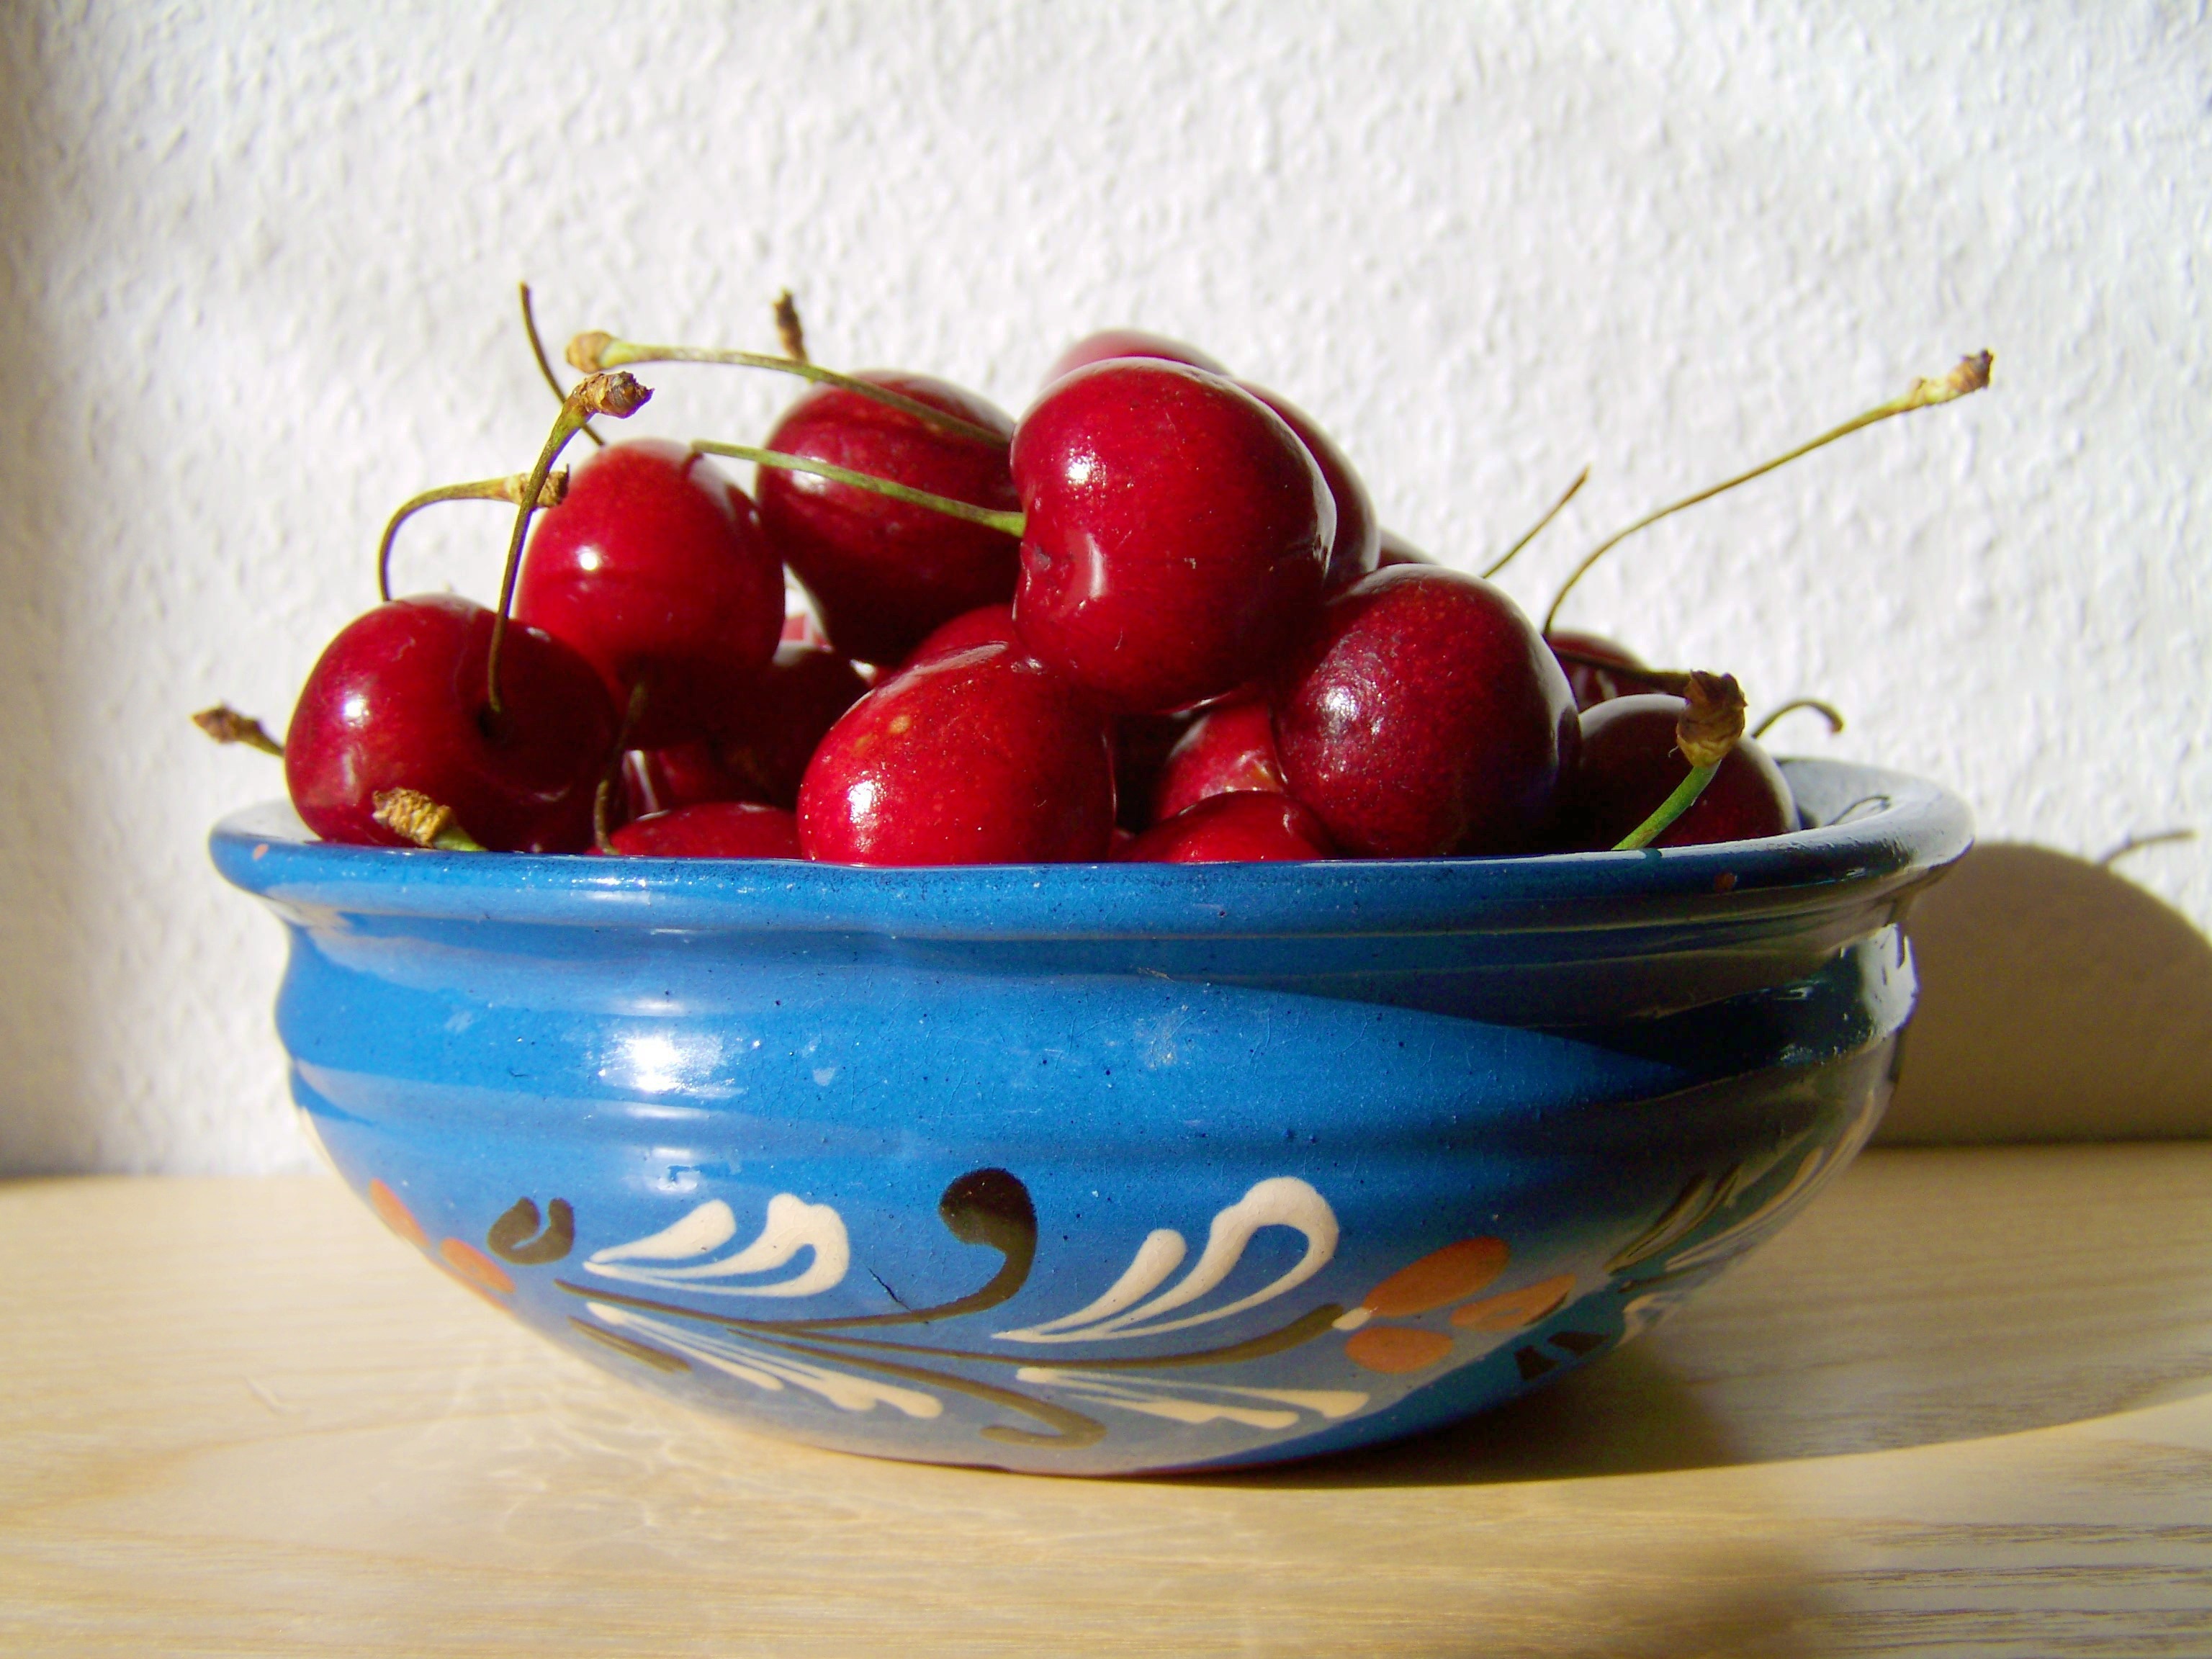
plant, fruit, sweet, flower, food, produce, vegetable, cherry, mature, flowering plant, rose family, red cherry, land plant